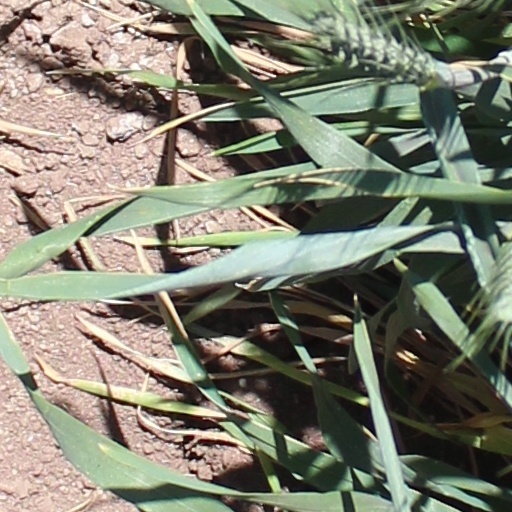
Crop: wheat